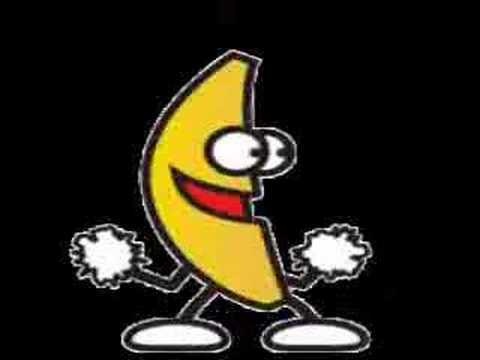
Label: Banana